U.S. Route 412 in Oklahoma

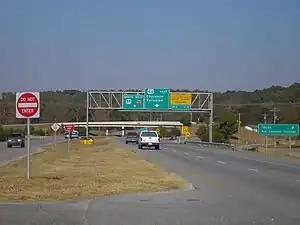
The beginning of the Cherokee Turnpike, headed westbound on US-412

Soon after entering Garfield County, US-60/US-412 run through Lahoma. east of there, they share a brief concurrency with SH-132. The two highways enter the county seat of Garfield County, the city of Enid, along Owen K. Garriott Road, named in honor of the astronaut. In downtown Enid, the routes intersect US-81; US-60 breaks away from US-412 to turn north along US-81, while US-412 continues east along Garriott Road. On the east side of Enid, US-412 reunites with US-64; the two form a concurrency as Garriott Road becomes an expressway heading east out of town. The next highway junction is an interchange with SH-74; this interchange also serves as the western terminus of the eastern segment of SH-15. From here, US-64/US-412 proceed due east into Noble County to a cloverleaf interchange with Interstate 35 (I-35). US-64 follows I-35 south toward Perry, while US-412 continues straight ahead, where it will form the Cimarron Turnpike.